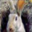
Label: rabbit